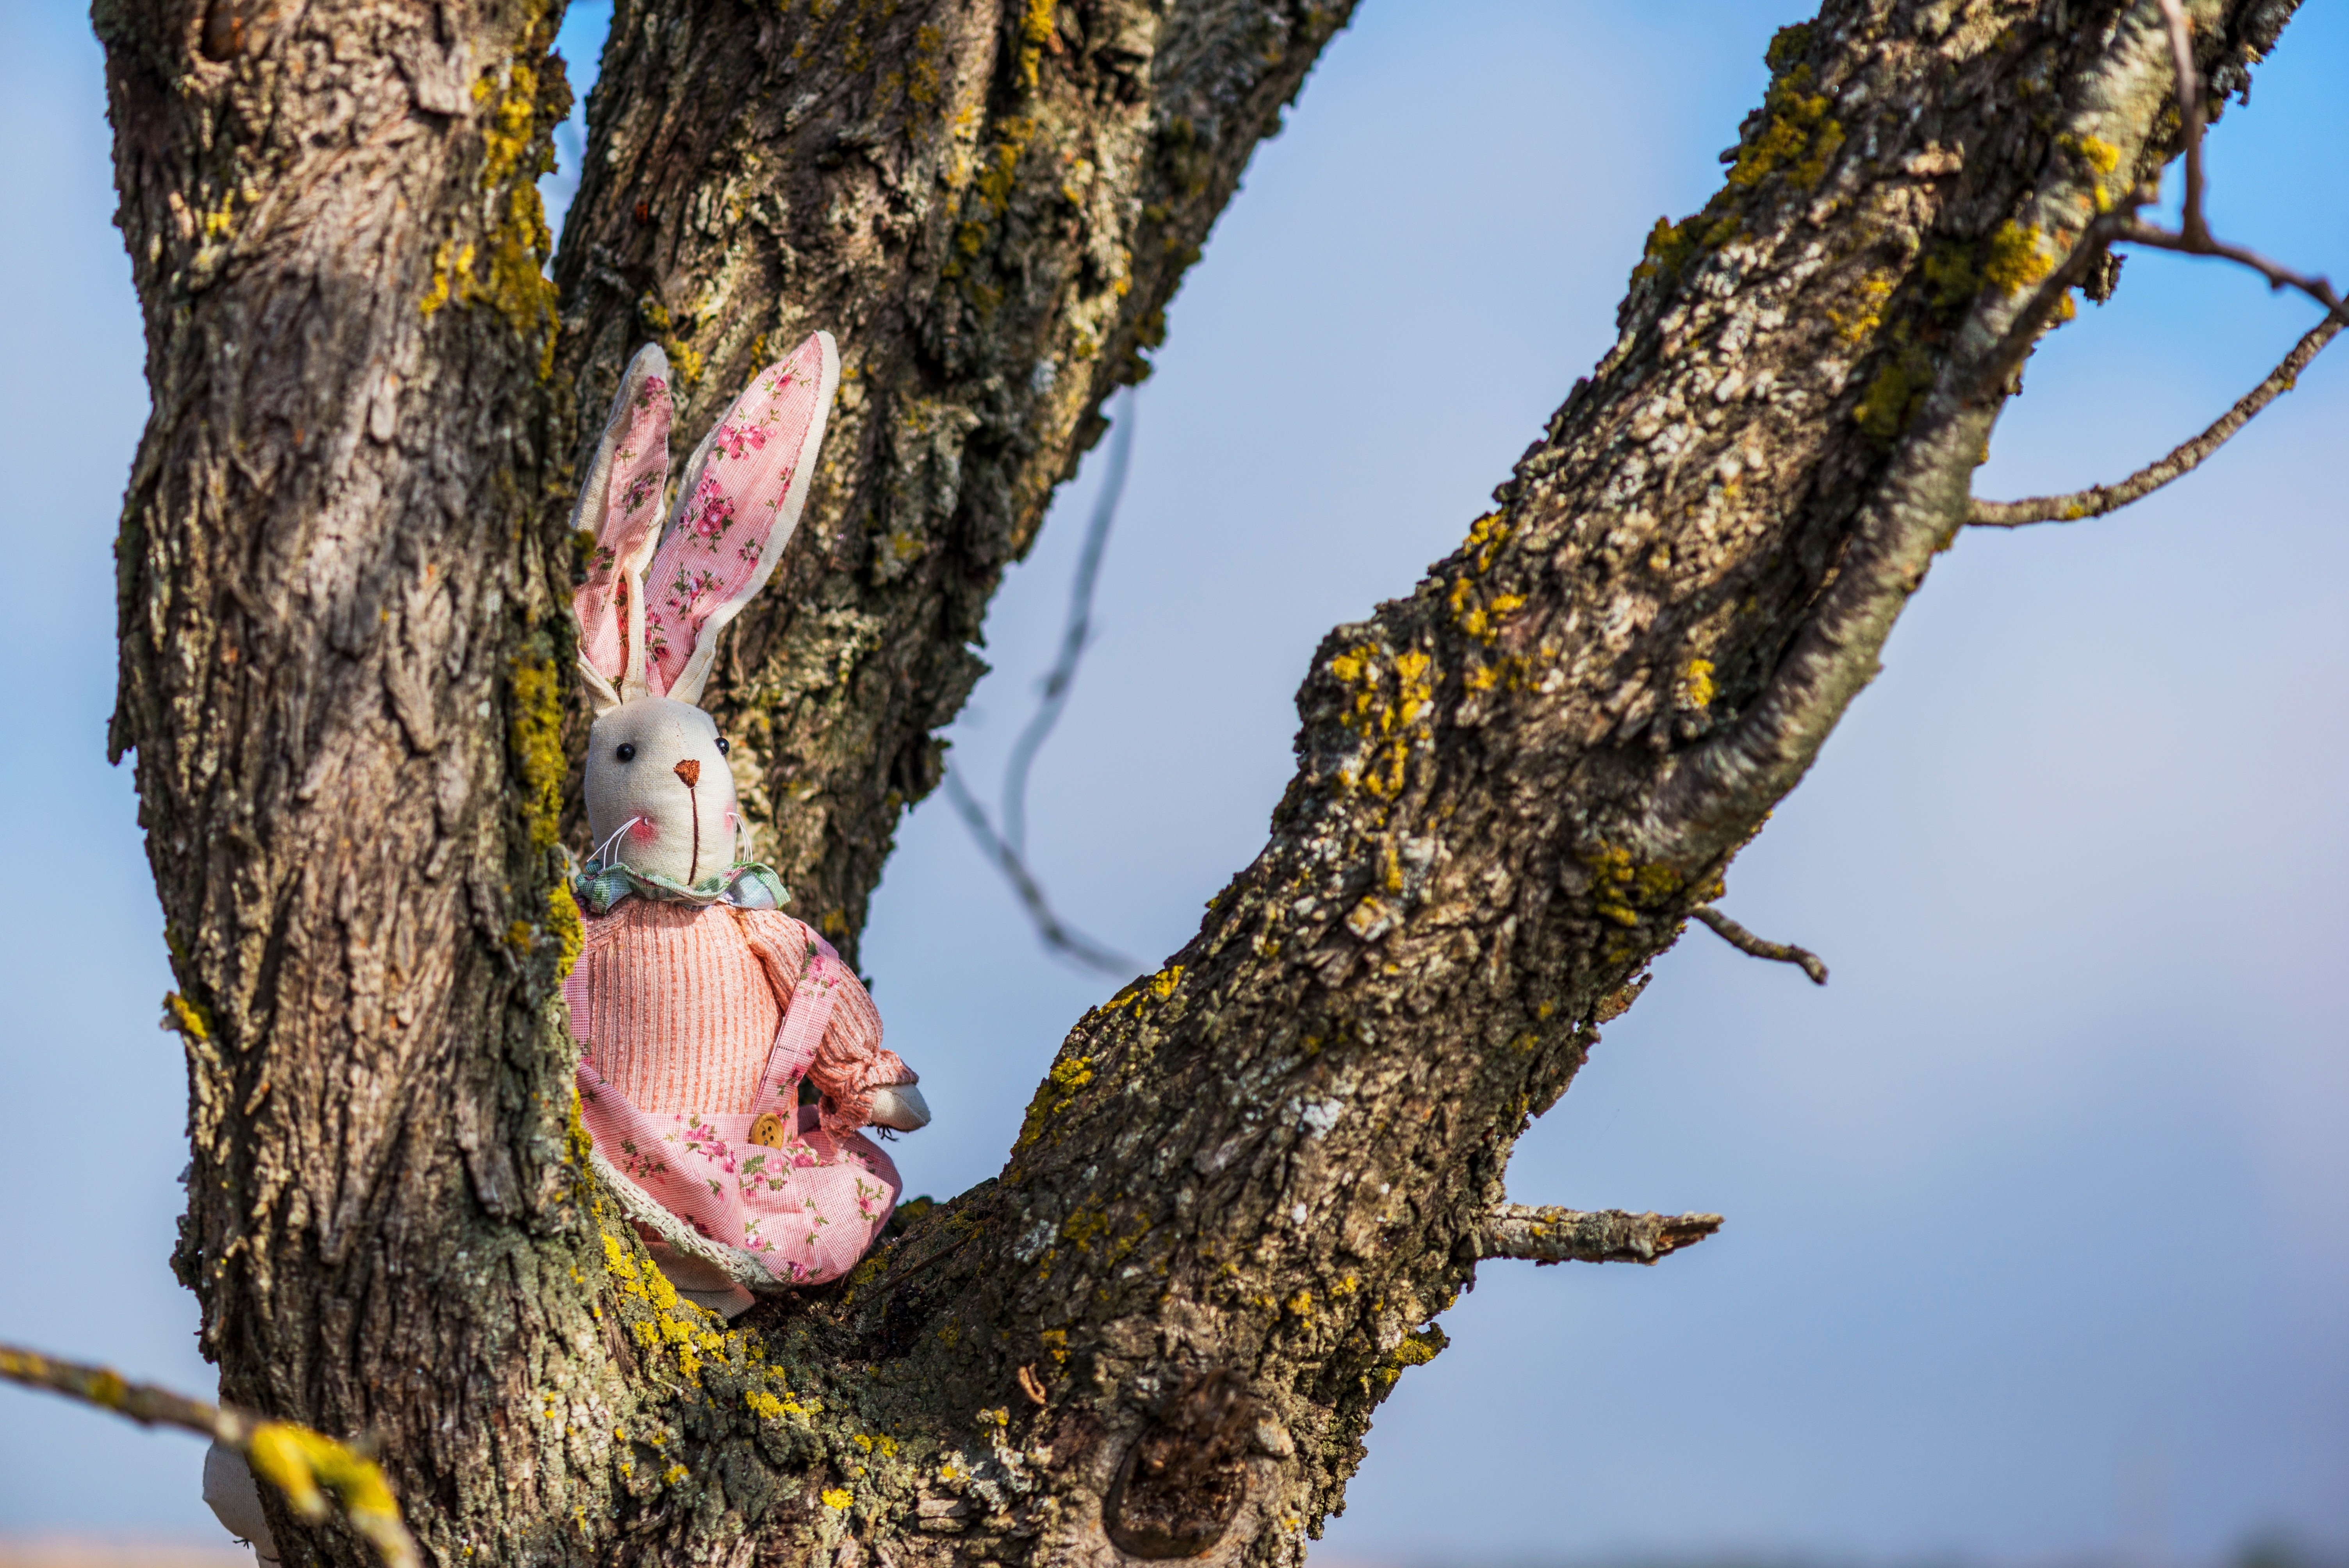
tree, nature, branch, bird, plant, sky, leaf, flower, trunk, wildlife, pet, spring, autumn, flora, season, fauna, rabbit, twig, animals, toys, teddy, ignition, the children, woody plant